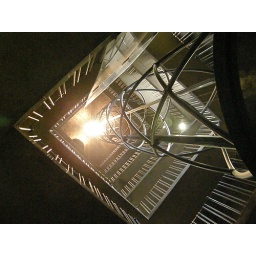
Elevator shaft in the astronimcal clock tower Prague